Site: brandenburg
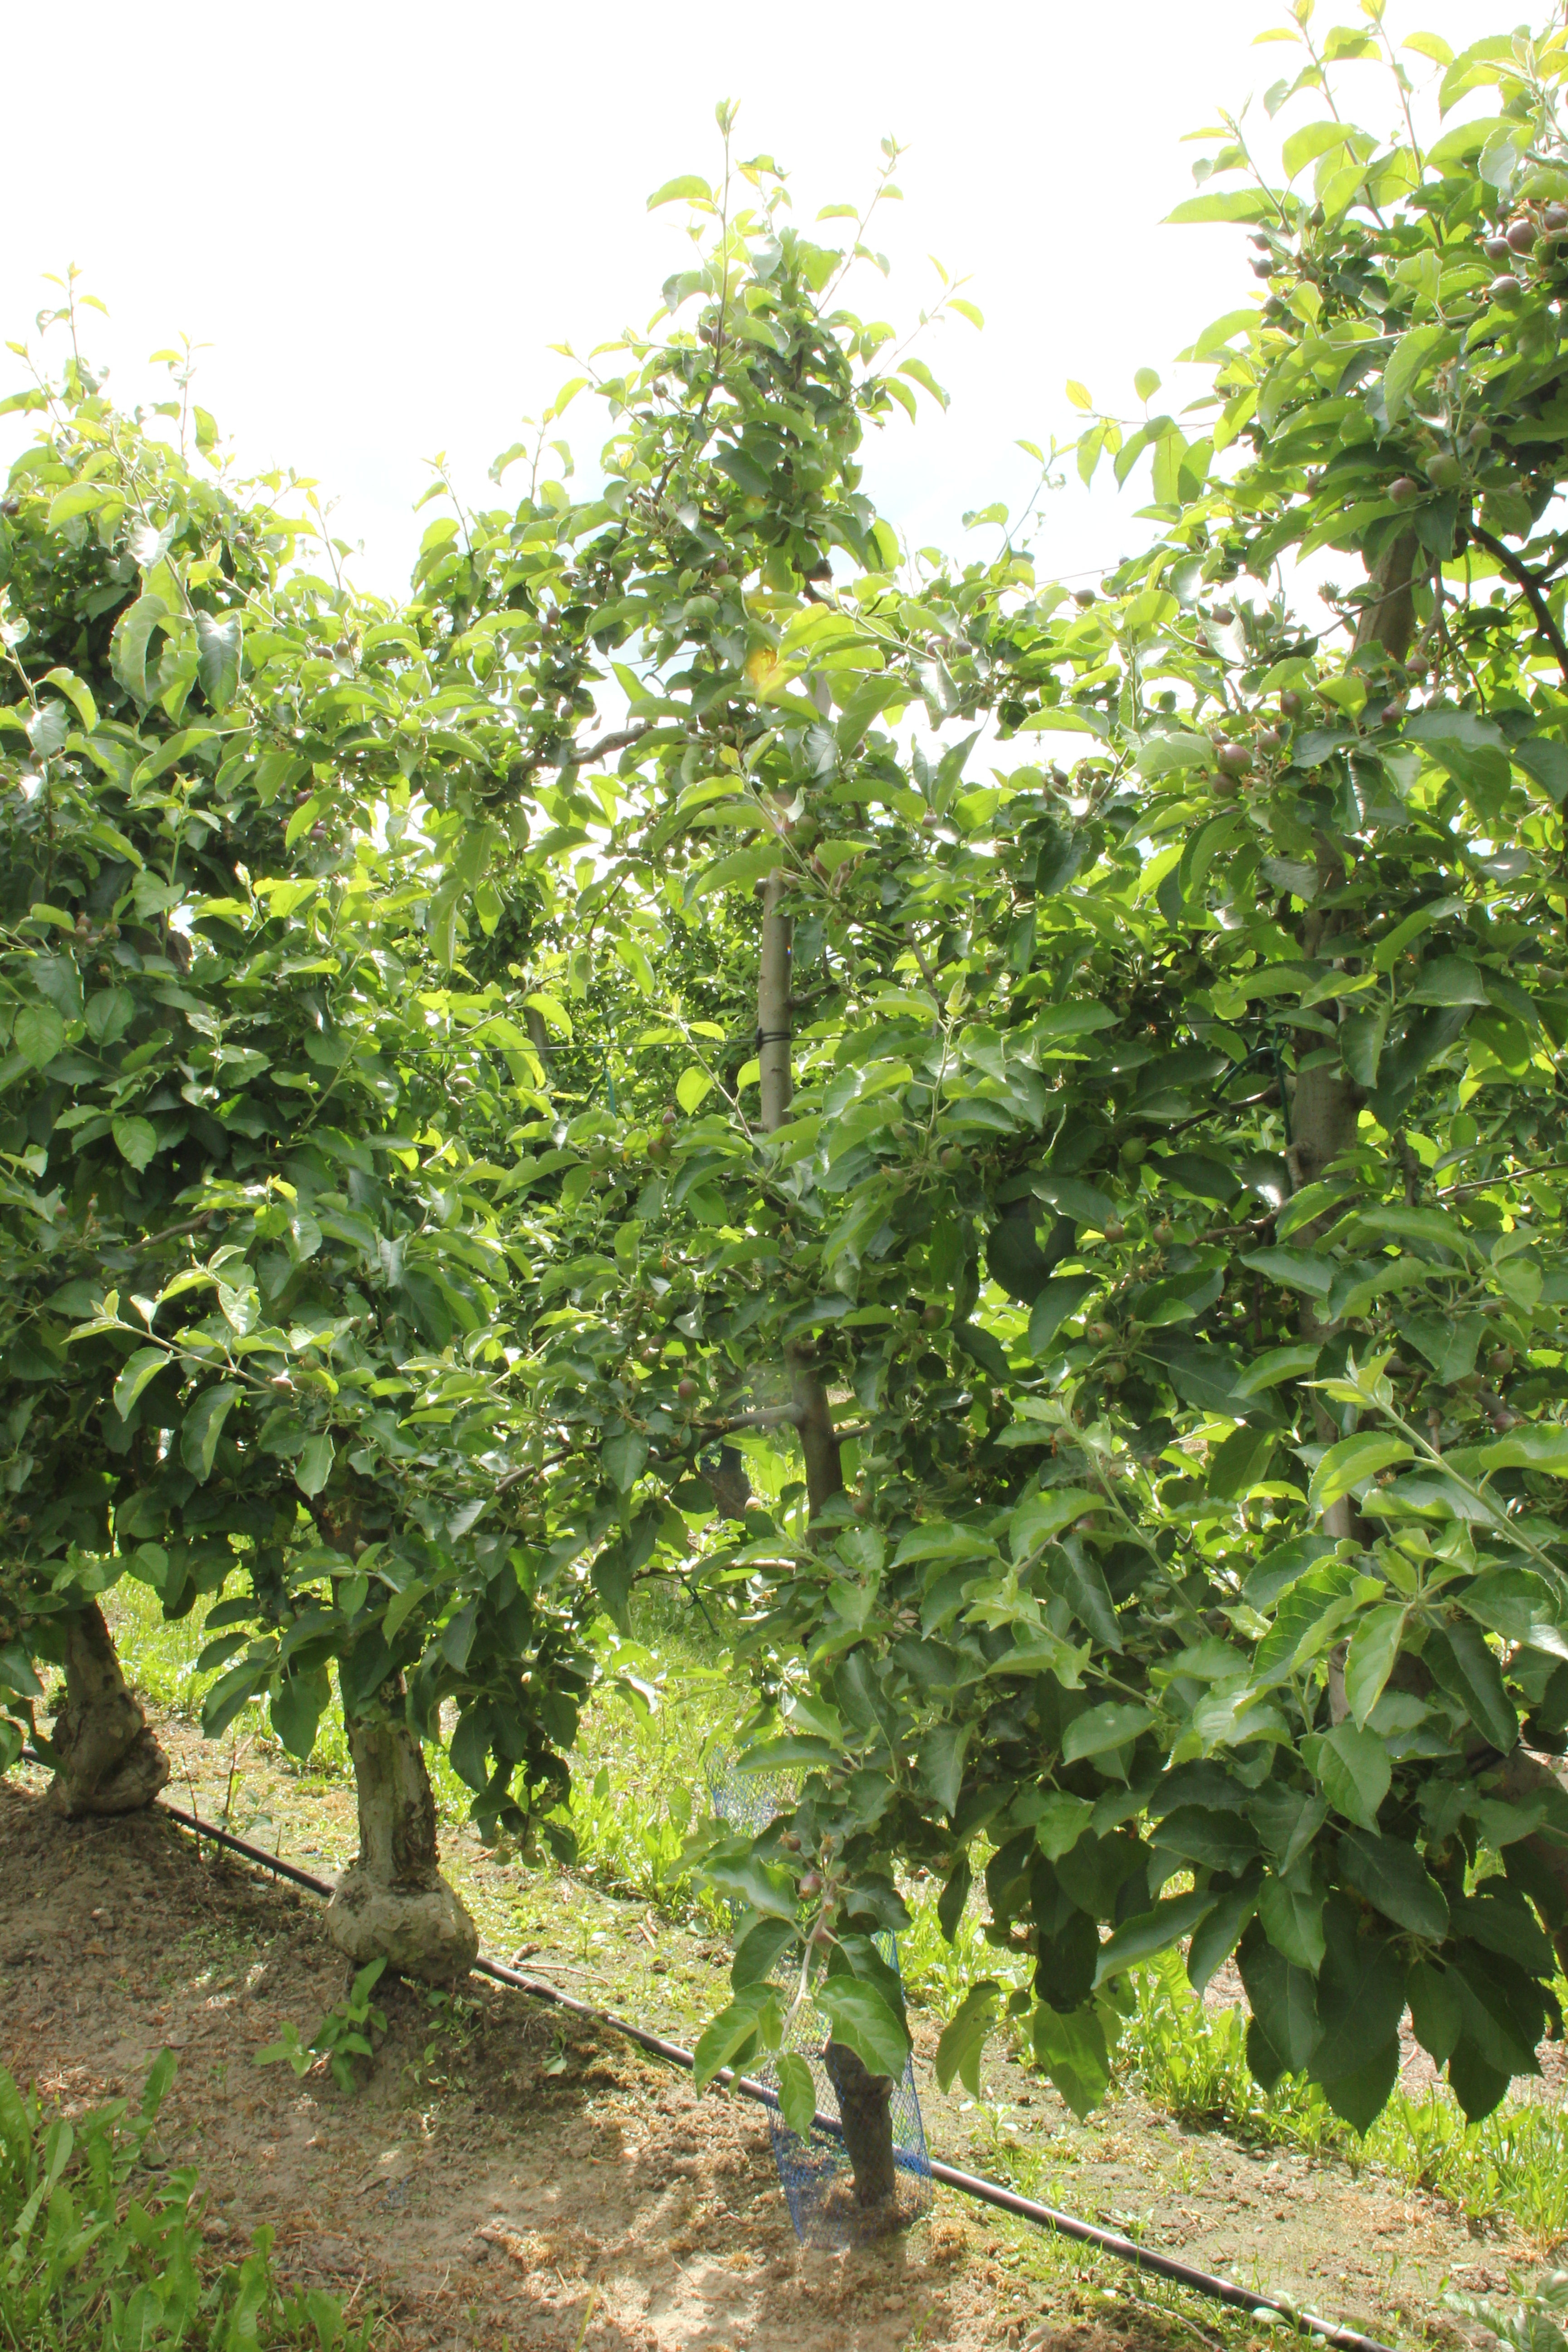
Growth stage (BBCH 72): Development of fruit